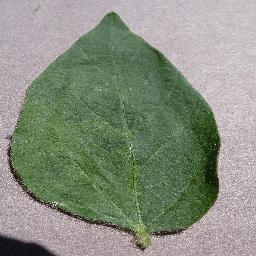
Label: Soybean___healthy